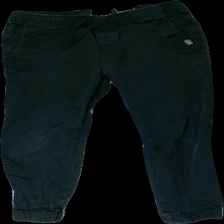
View: front
Type: Trousers
Category: Children
Brand: H&M
Colors: Black
Material: 100% cotton
Cut: Regular
Size: 146
Season: All
Holes: Minor
Damage: litet hål
Damage location: top right
Damage 2: urtvättad äver hela
Price range: <50
Recommended usage: Export
Description: svarta byxor som är urtvättade och har ett litet hål bak